Harlington railway station

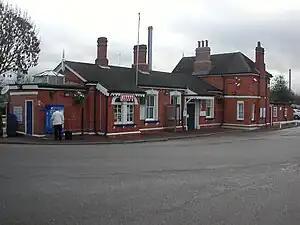
The front of the main station building

Harlington railway station is located in Bedfordshire. It is named after the village of Harlington, on the outskirts of which it is located, but serves a wide rural area including the larger villages of Toddington and Barton-le-Clay.